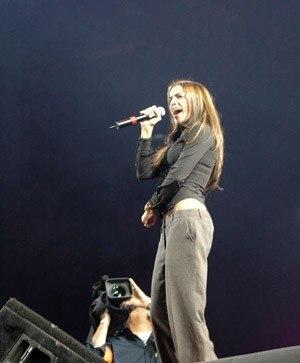
La chanteuse Nâdiya est l’interprète de 6 albums studio. 20 chansons ont fait office de single, 7 d’entre eux se sont classées dans le Top 10 français dont un, Tired of Being Sorry, à la 1ʳᵉ place du Top 50.
Cette page recense un certain nombre de personnalités nées ou ayant passé une partie notable de leur vie à Tours et dans le département d'Indre-et-Loire.